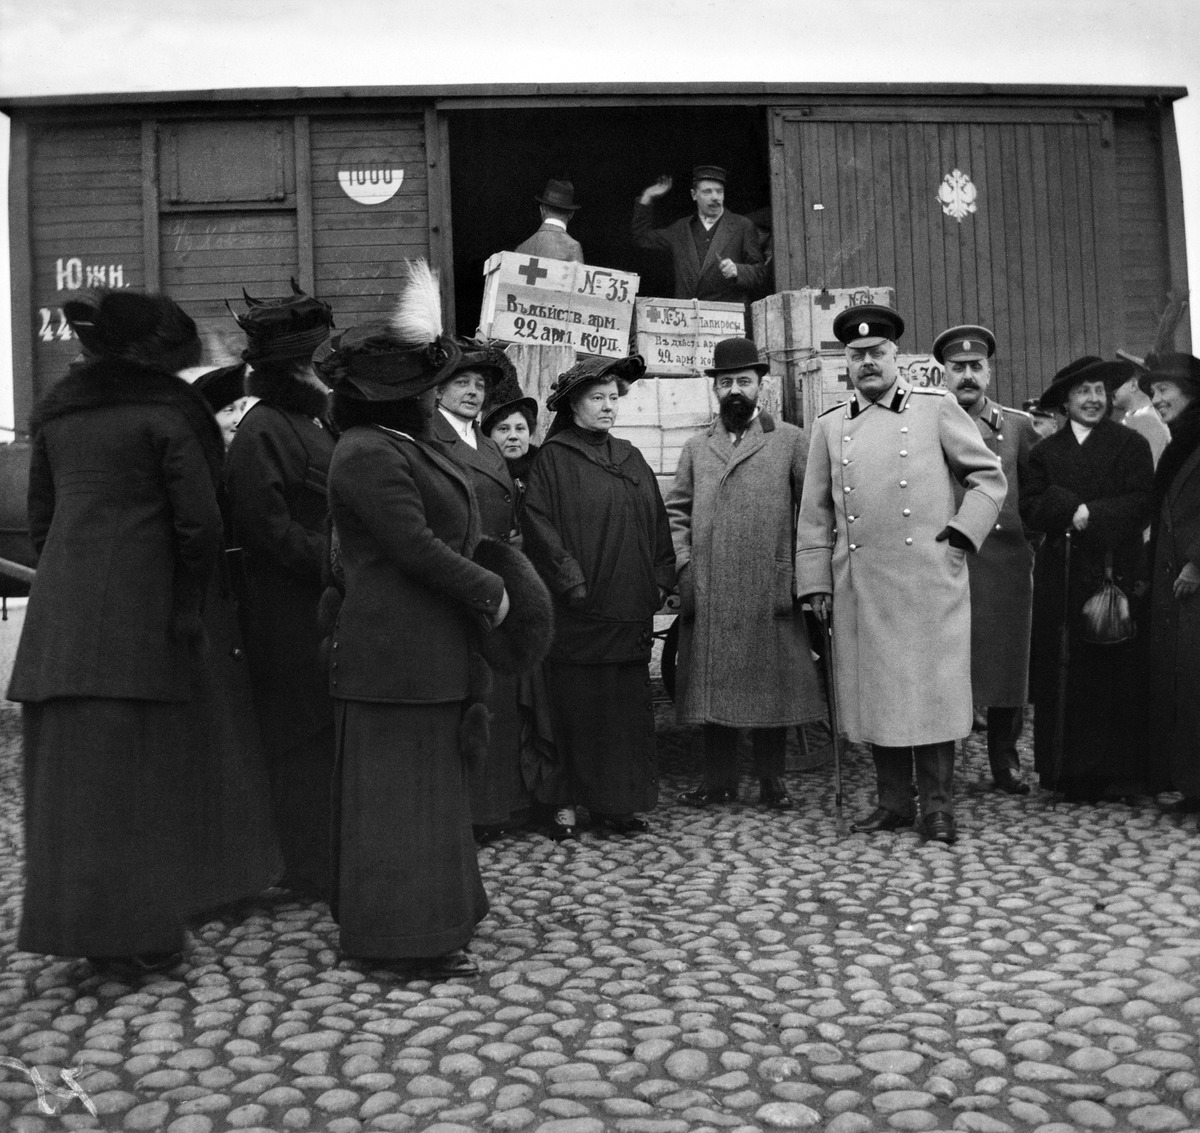
Ensimmäinen maailmansota
sisällön kuvaus: Ensimmäinen maailmansota.Lääketarpeiden ym. kuljetusta sotaan. Kuljetusjunan luona mm. kenraalikuvernööri F. A. Seyn ja knallipäinen senaatin talousosaston varapuheenjohtaja Mihail Borovitinov. mustavalkoinen
Kuvaaja: Timiriasew, Ivan, valokuvaaja
Ajankohta: kuvausaika 1914
Paikka: Suomi, Uusimaa, Helsinki, Kluuvi Helsinki, Rautatieasema
Aiheet: Borovitinov, Mihail Mihailovitsh, Seyn, Frans Albert, Venäjän keisarillinen armeija, sodat ensimmäinen maailmansota, viranomaiset, venäläiset, kuljetus, kuljetuskalustorautatiekalusto, ratapihat